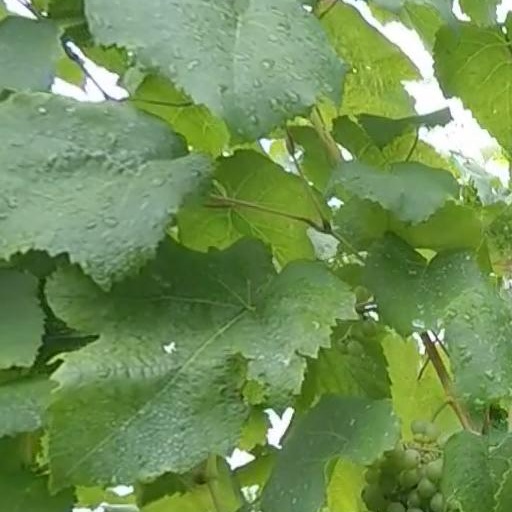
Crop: grape